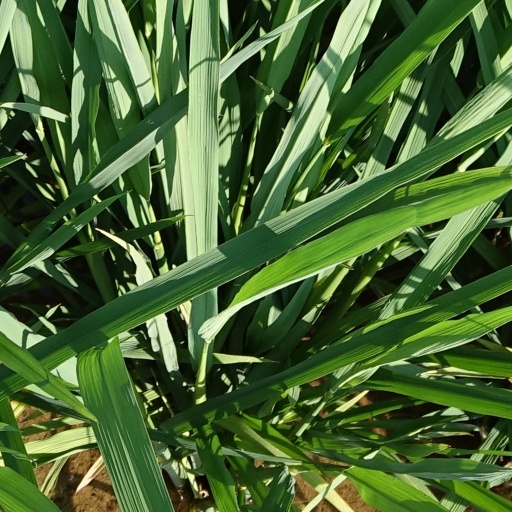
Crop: rice